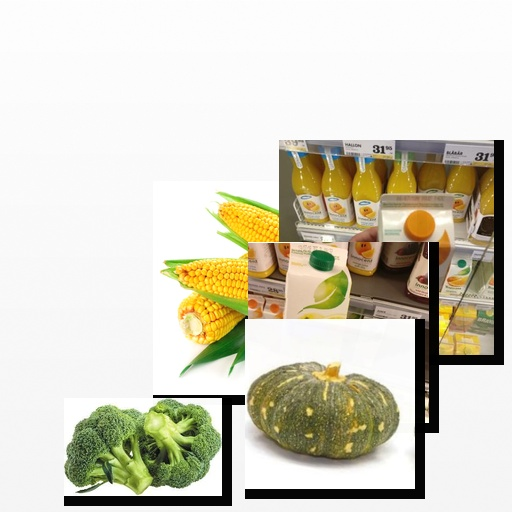
Food items: golden_grapefruit_juice, mandarin_juice, broccoli, pumpkin, corn